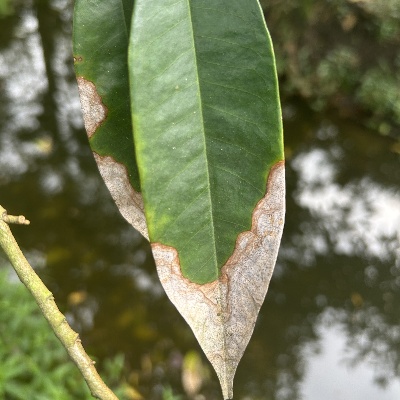
Label: Leaf_Colletotrichum